Kresen Kernow

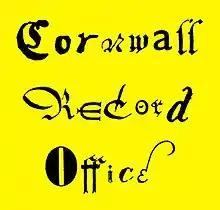
Cornwall Record Office logo, composed of individual letters from original manuscripts and printed texts held there

Cornwall Record Office (CRO), part of Cornwall Council, was situated at Old County Hall in Truro and is the main repository for the historical archives of Cornwall. The Old County Hall site closed in September 2018 to enable staff to prepare the collections for their move to Kresen Kernow, which was due to open in 2019.